University of Silicon Valley

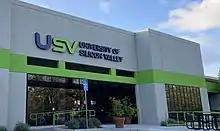
USV's campus in the Innovation Triangle neighborhood of San Jose

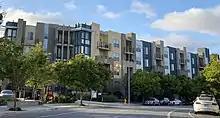
The Enso, located next to the USV campus on Baypointe Parkway, is used for student housing.

The University of Silicon Valley offers the Bachelor of Arts (B.A.), Bachelor of Science (B.S.), and Master of Arts (M.A.) degrees and specializes in digital animation, video game design and audio & music production.